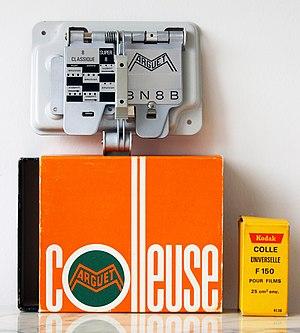
Presse à coller Marguet 8mm &amp
Une presse à coller est un accessoire de la post-production d’un film de cinéma ou de télévision tourné avec une caméra argentique. Elle était nécessaire au cours du montage lorsque celui-ci était encore effectué à partir d’une copie positive des différents négatifs obtenus pendant le tournage, pour constituer une « copie de travail », c’est-à-dire une sorte de brouillon du film.